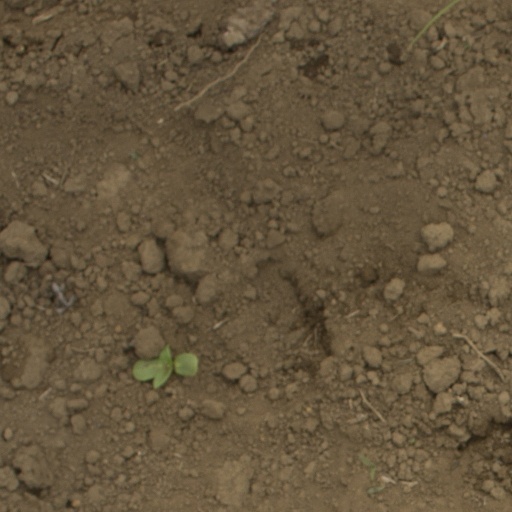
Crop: Jerusalem artichoke